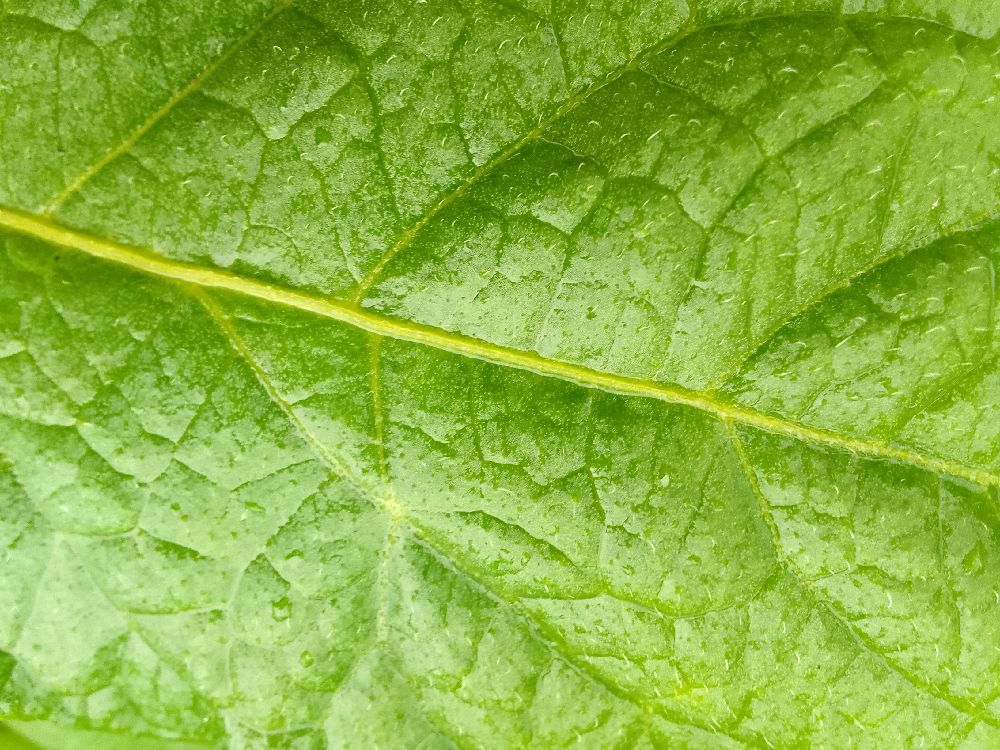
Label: Healthy